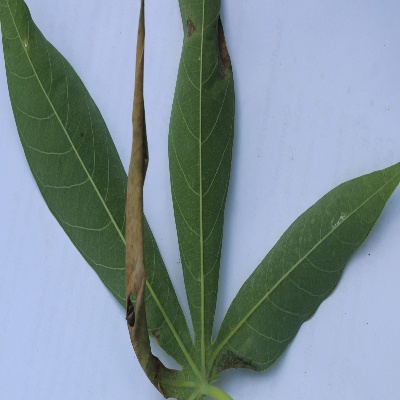
Crop: Cassava
Condition: bacterial blight